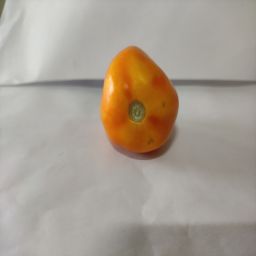
Crop: Tomato
Quality: Ripe